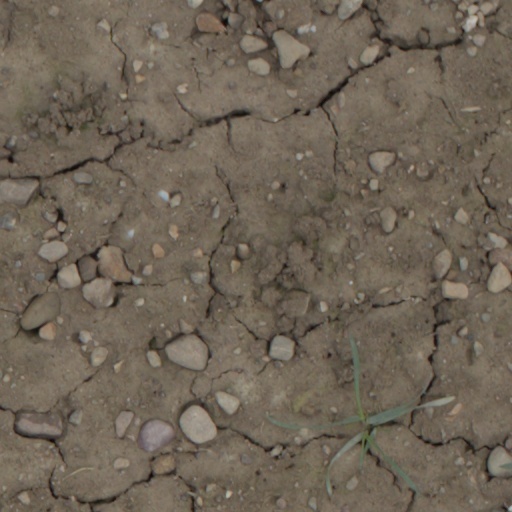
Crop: wheat